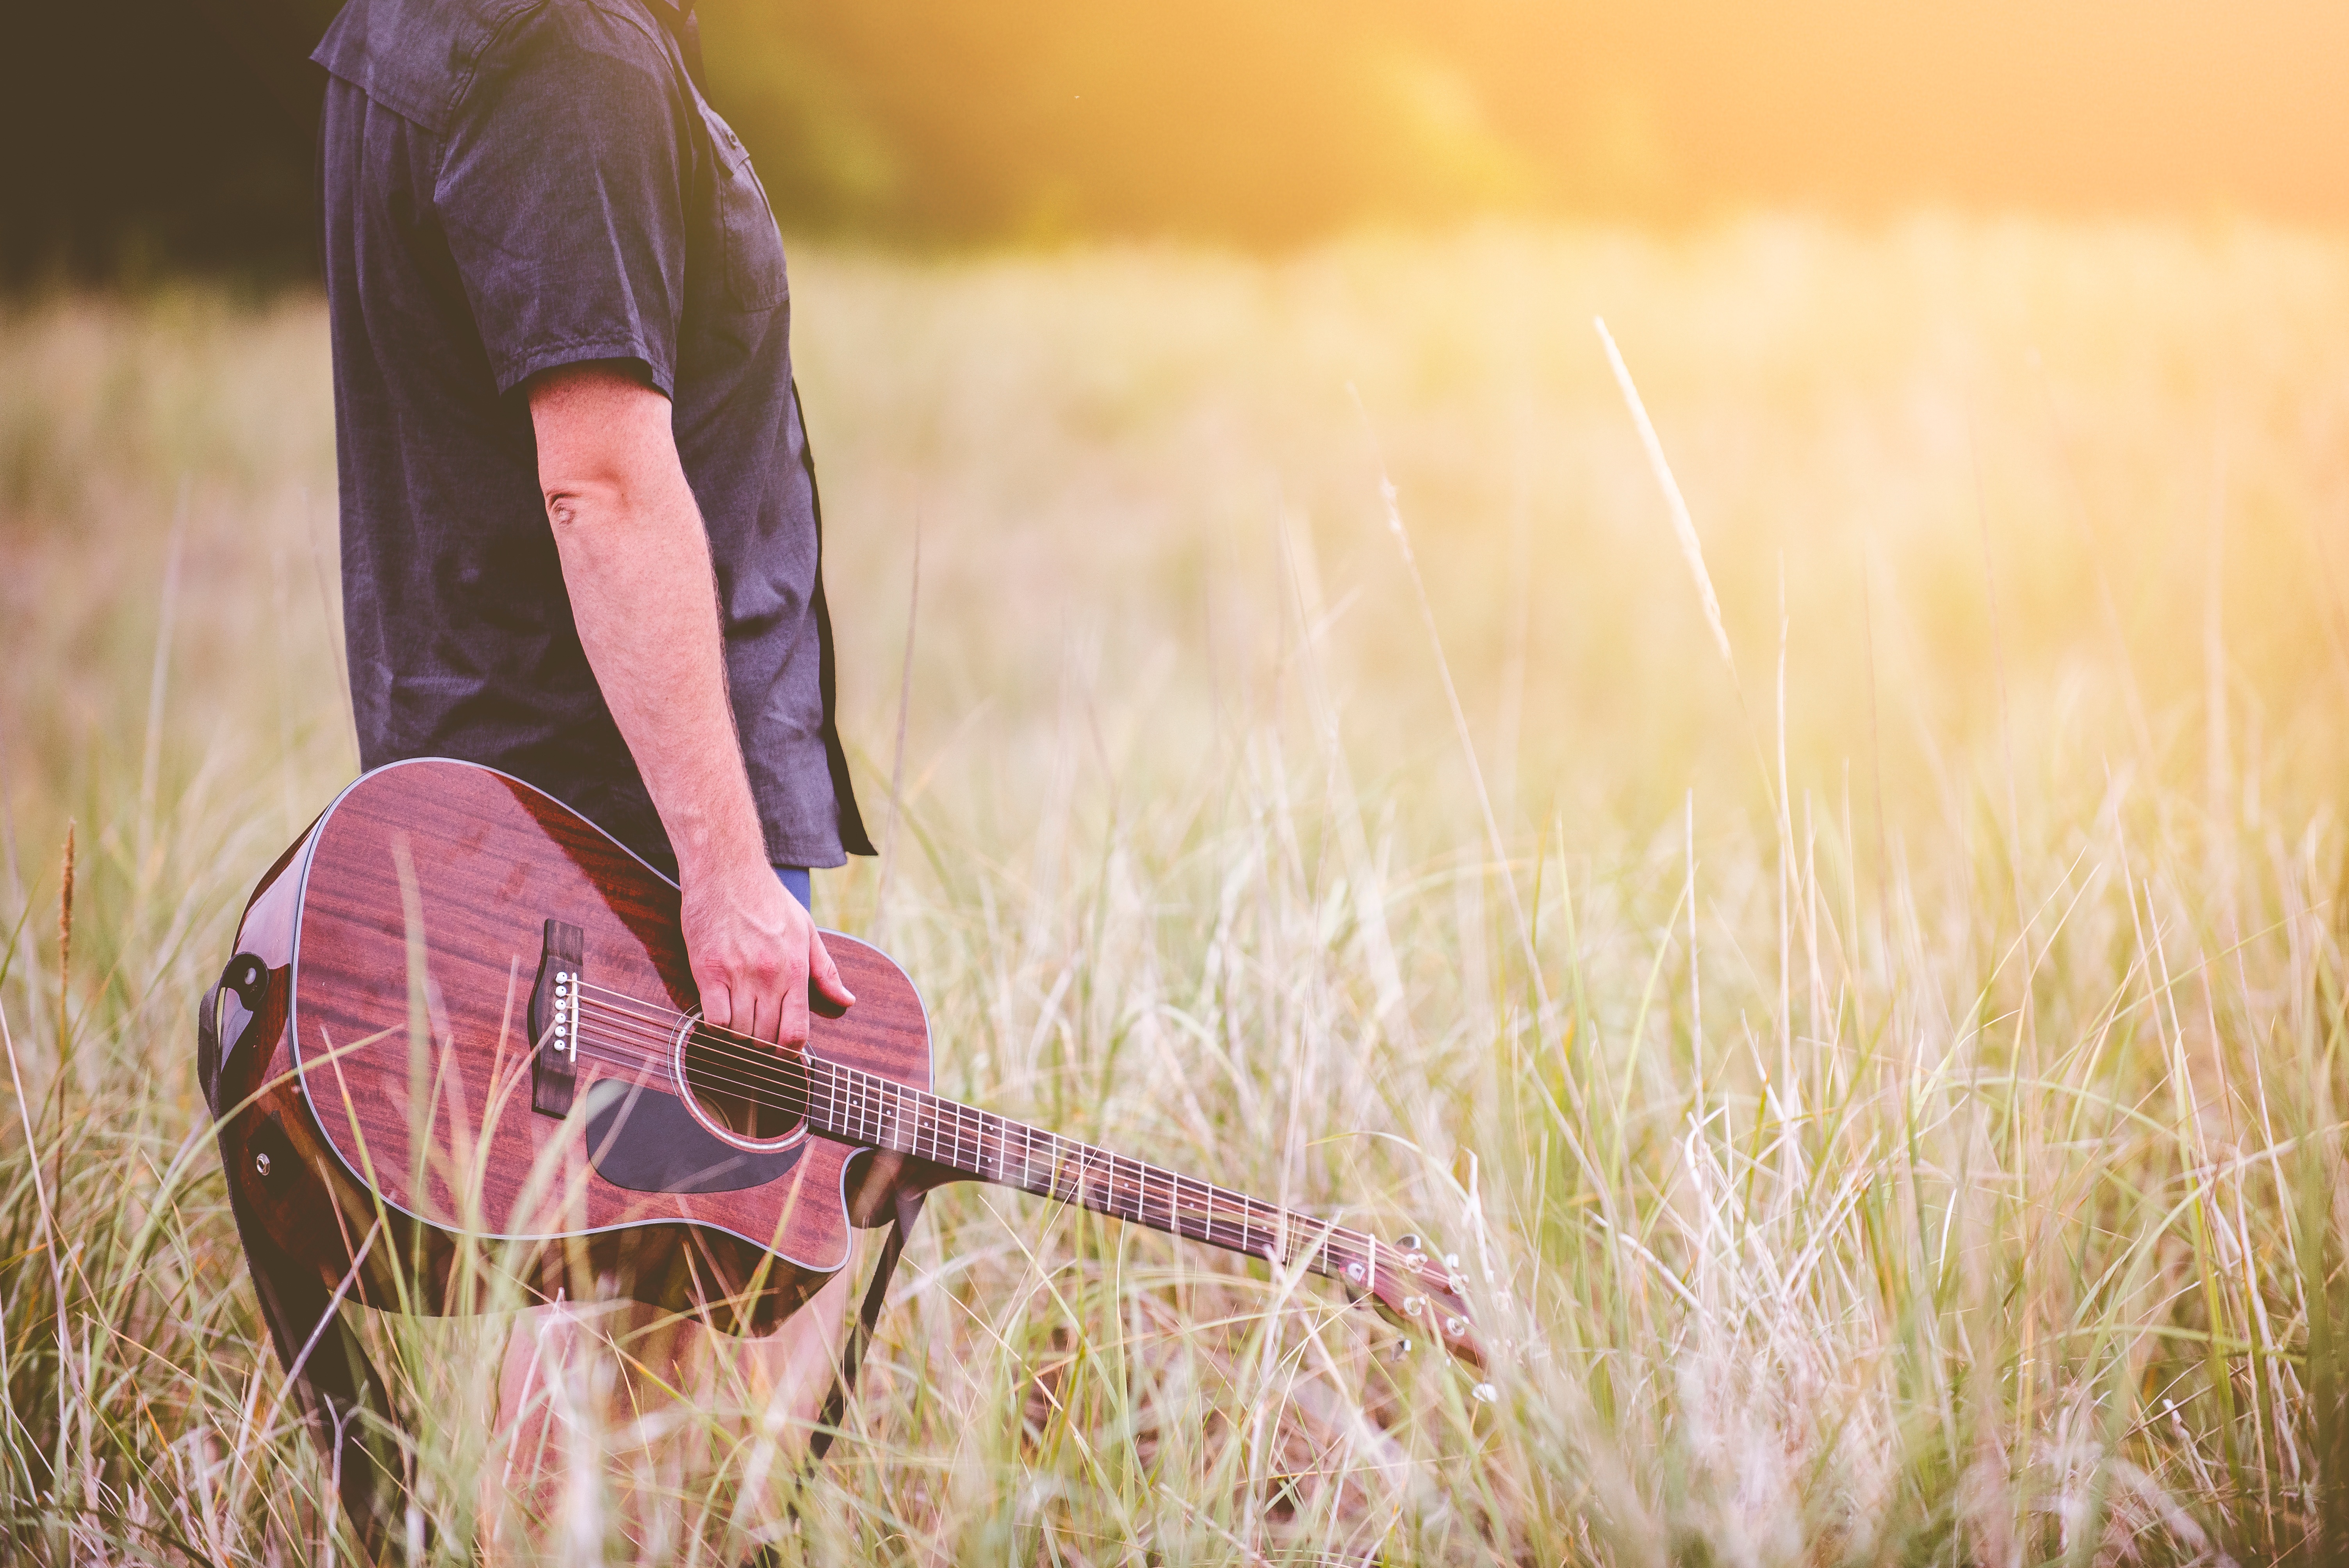
man, grass, field, photography, meadow, prairie, sunlight, morning, guitar, flower, pasture, autumn, agriculture, grassland, rural area, grass family